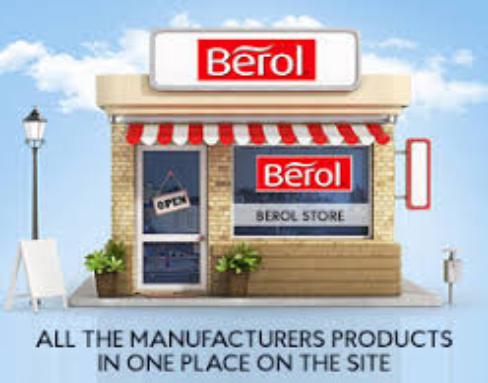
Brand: berol
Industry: Others